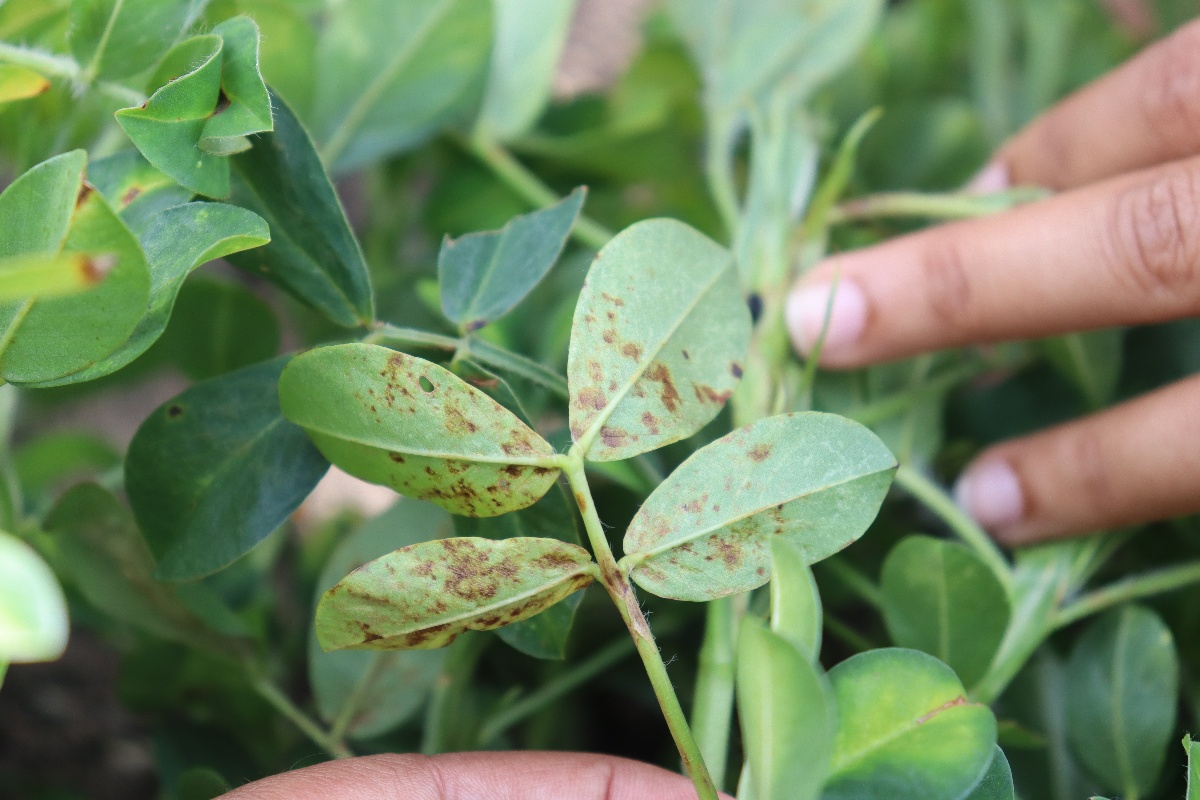
Label: rust